Libraries and collections of Stonyhurst College

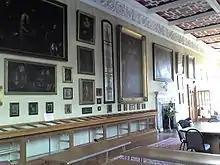
The Long Room in 2006

The Long Room functioned as a museum of stuffed birds in Victorian display cabinets, the Waterton Collection, donated by old boy explorer Charles Waterton until they were transferred to the corridor linking the Old Infirmary with the school. It had been Waterton's wish for this record of his lifetime's work to be on display in his former school; the collection was lent to Wakefield Museum in the 1970s. Thankfully and due to the tireless work of the current curator Jan Graffius some of the collection has now returned to its home in the Long Room. The Long Room was used as a study room from the 1970s until 2003 when it was restored and once again used for a display of items from the College collections.